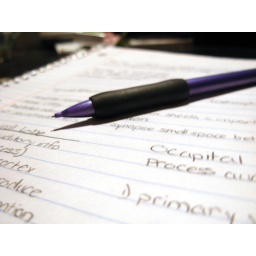
I like this image because there is contrast all over the image with the white paper and the pencil, shadow, and black background